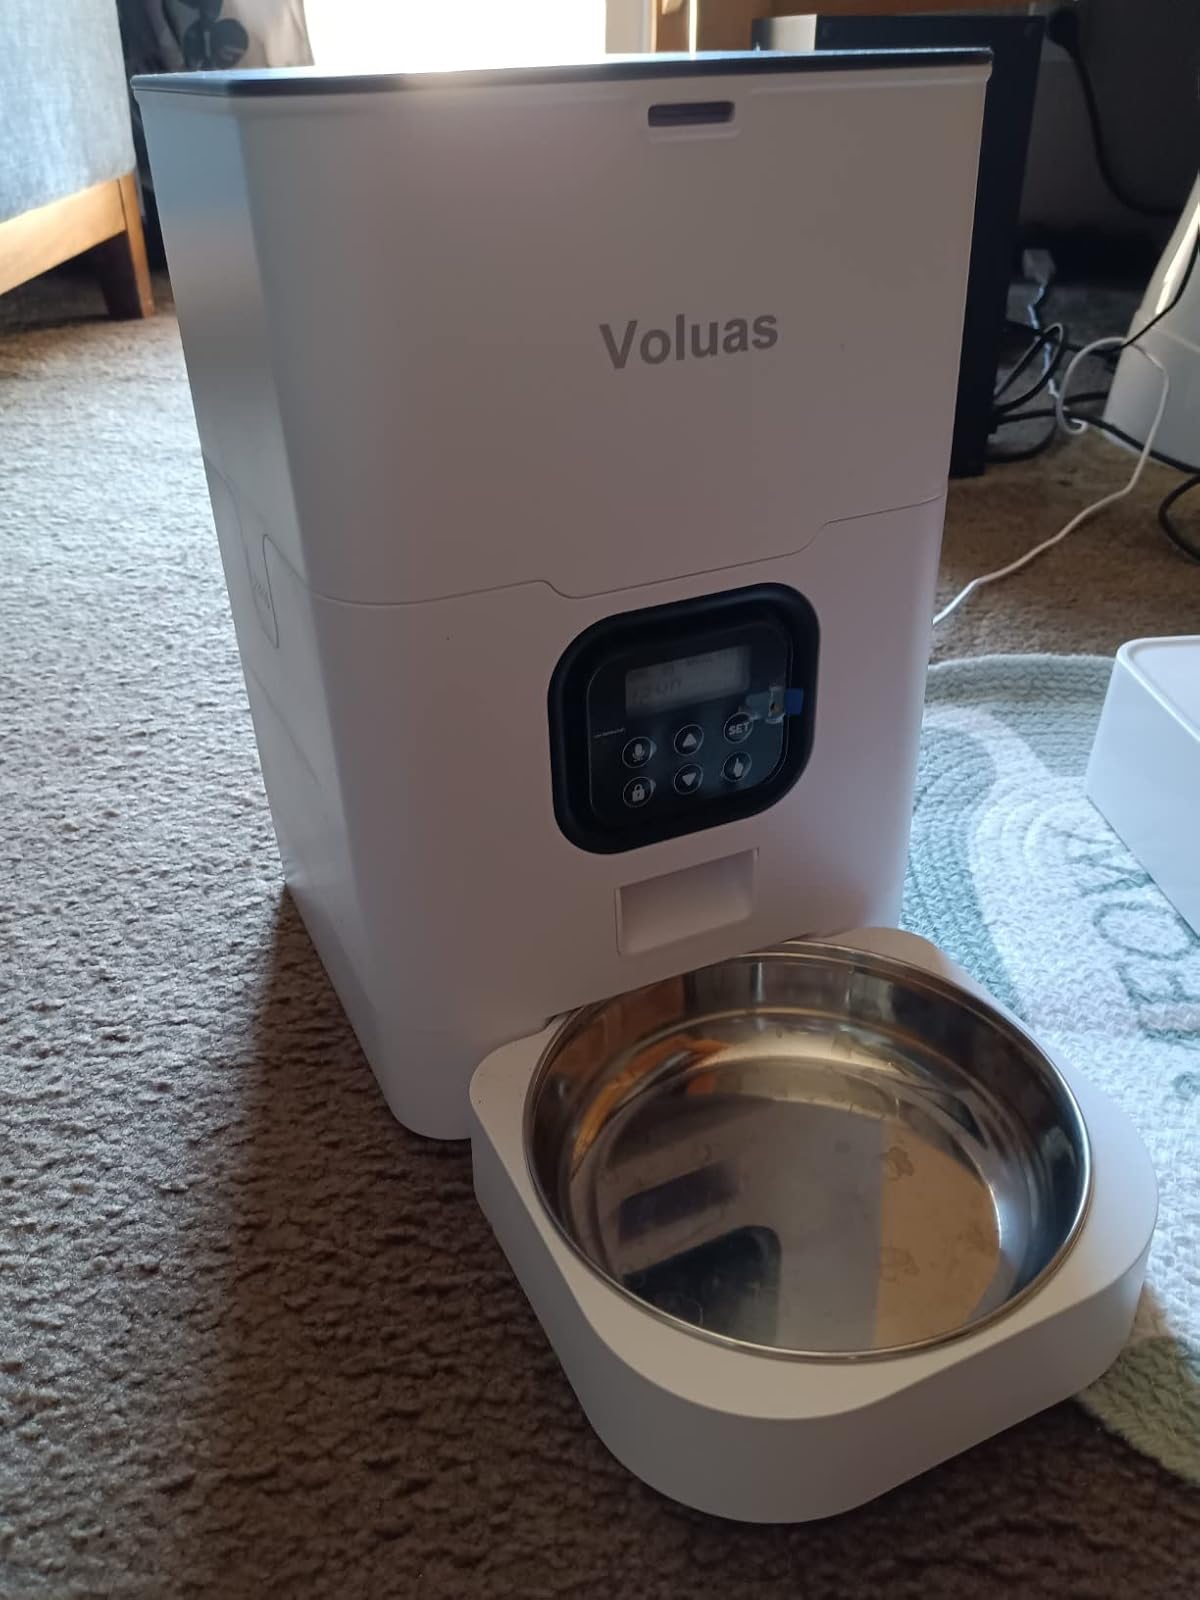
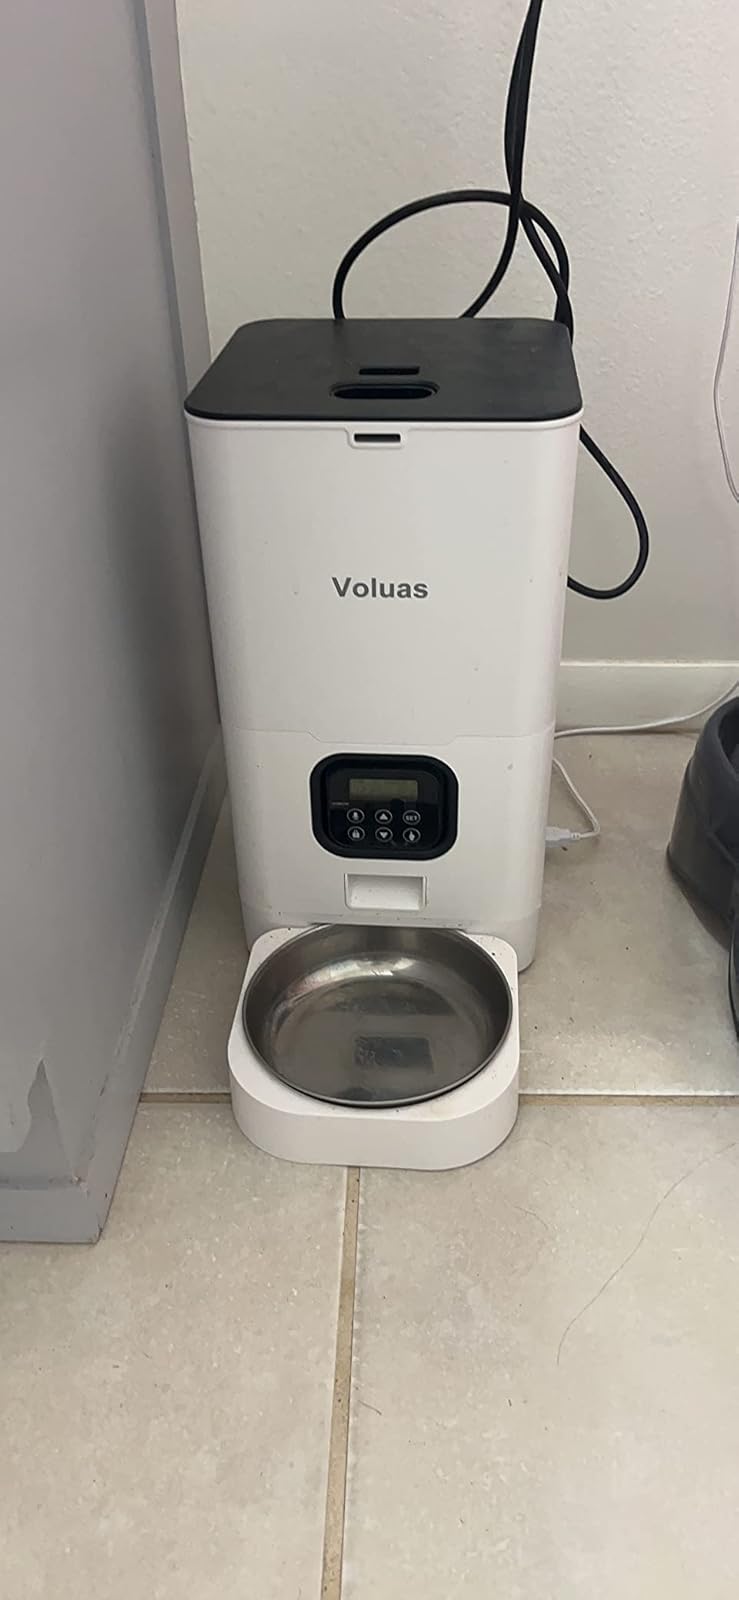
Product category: items_feeder
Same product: yes